Heathfield and Waldron

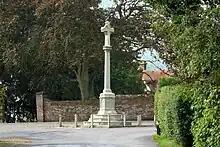
War memorial at Waldron

Waldron is a village located to the west of Heathfield. The 12th-century parish church is dedicated to All Saints.